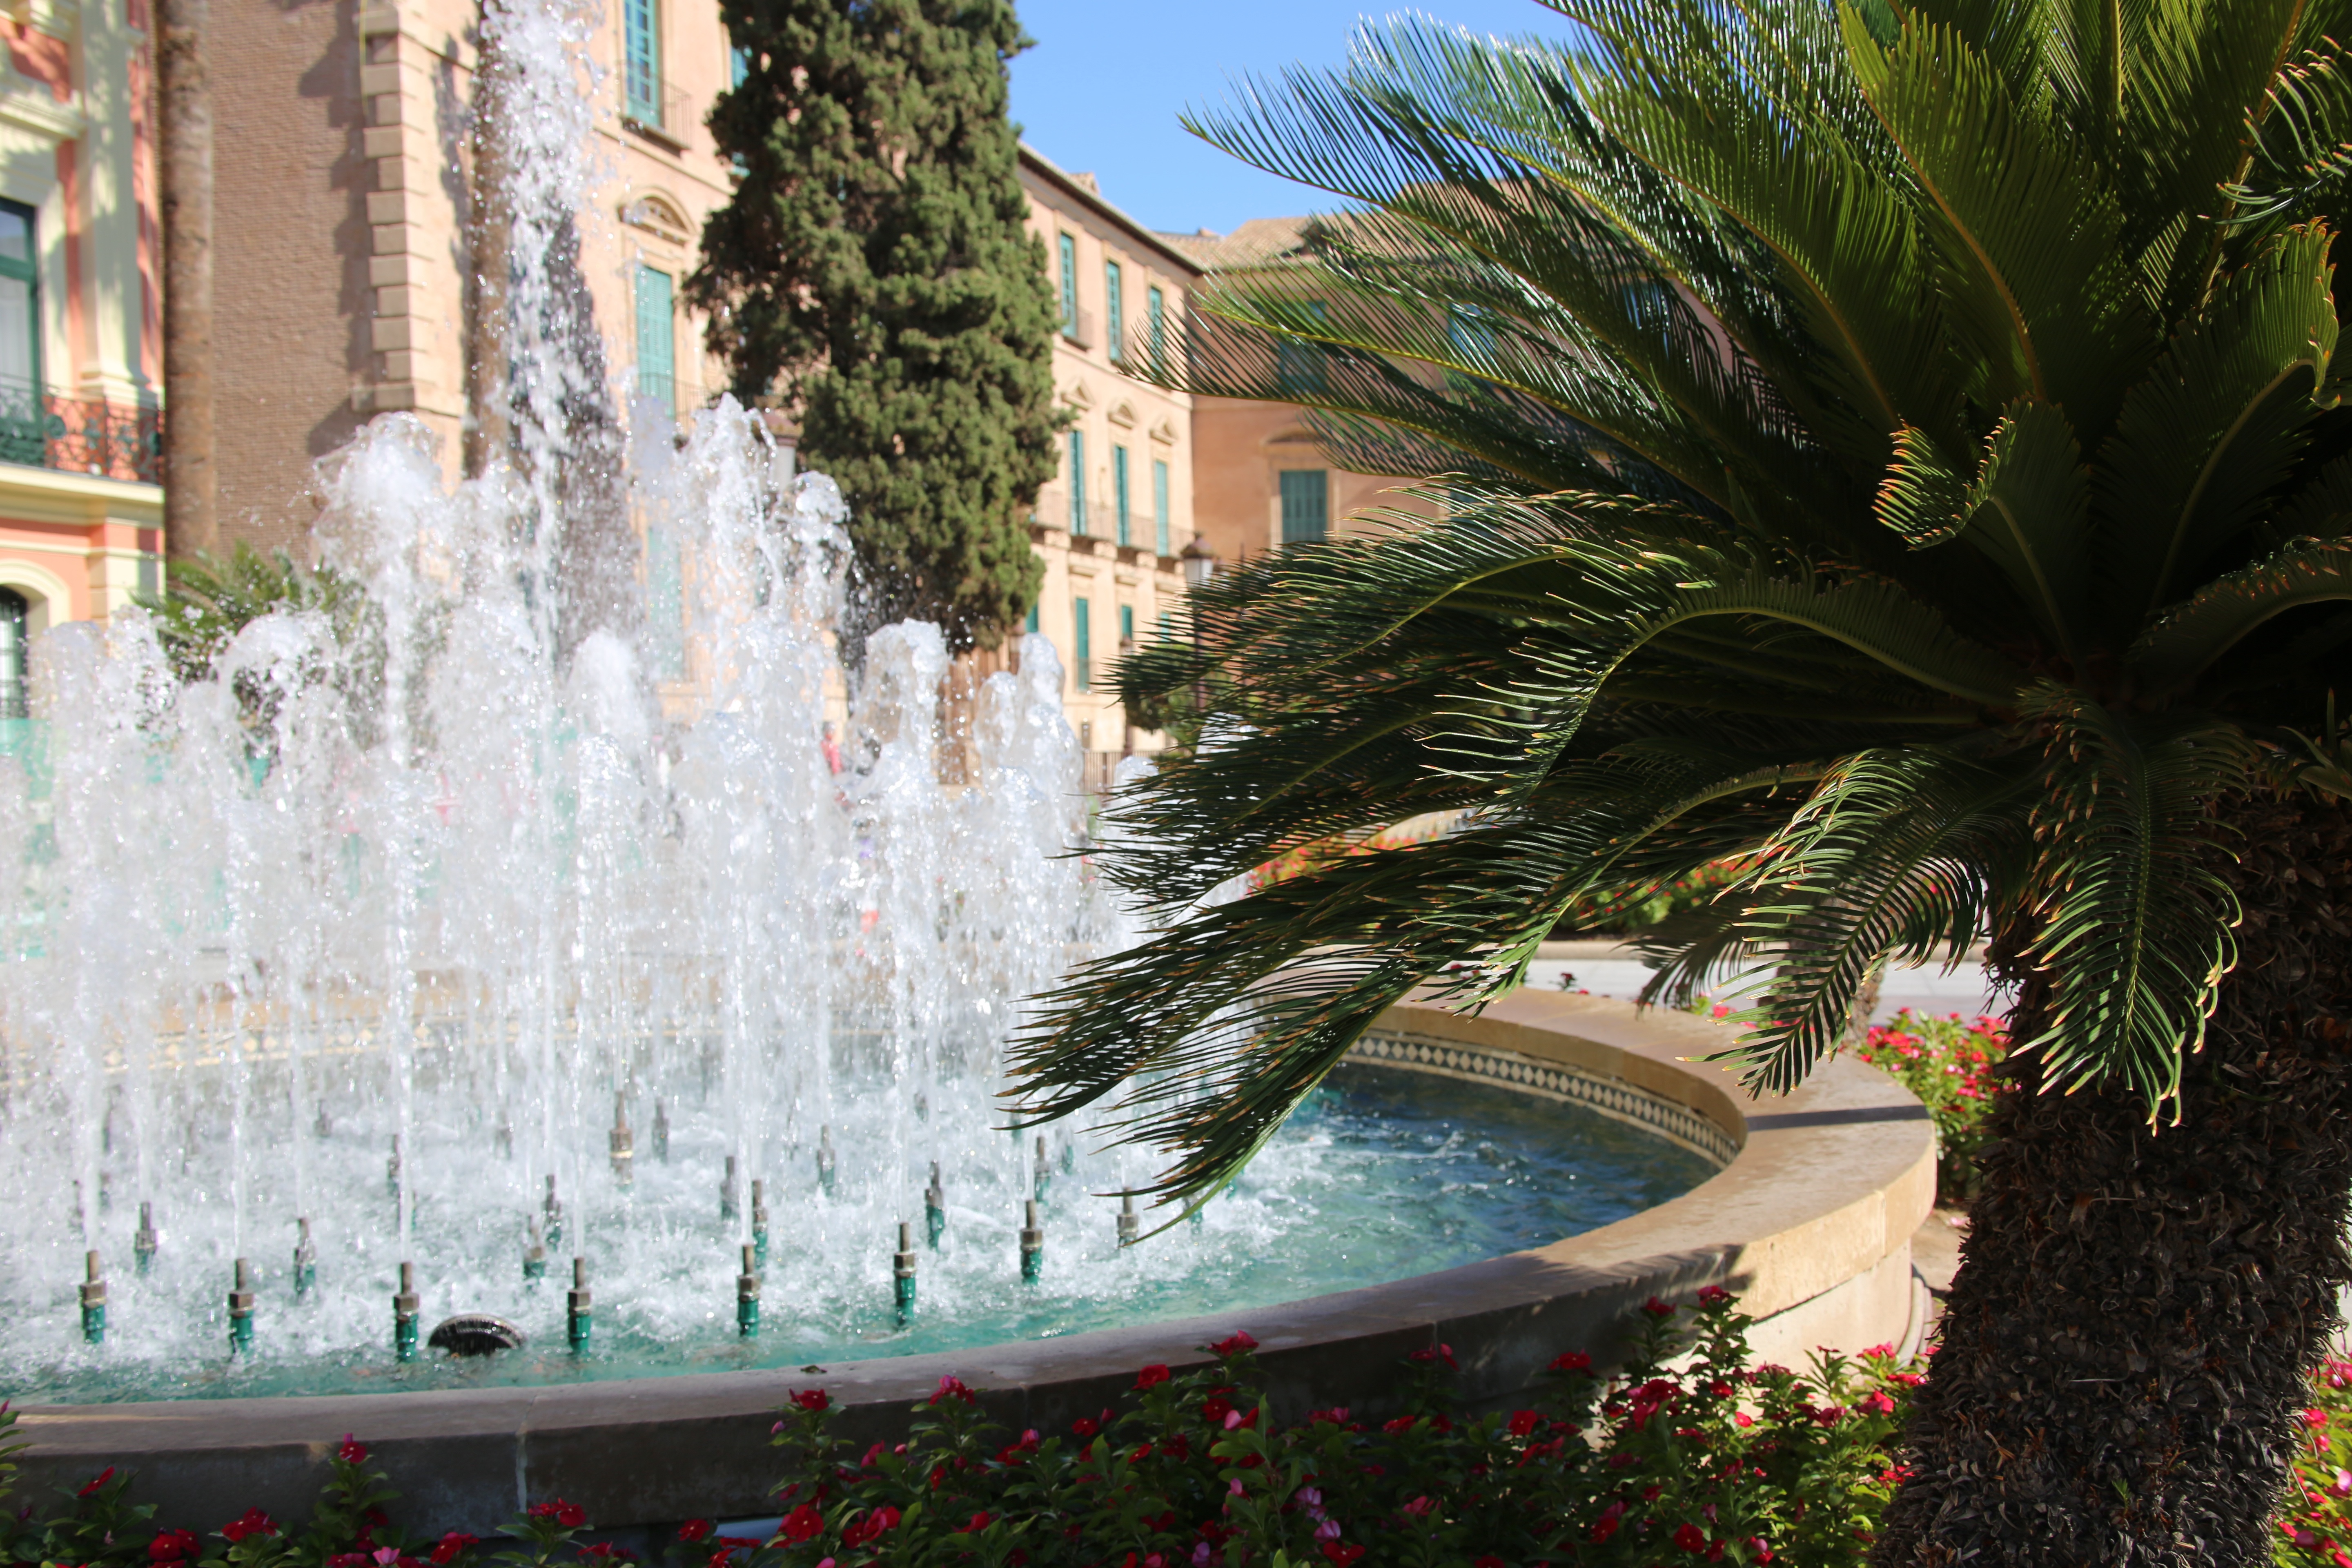
tree, architecture, flower, botany, garden, spain, resort, fountain, water feature, region of valencia, woody plant, arecales